Visva-Bharati University

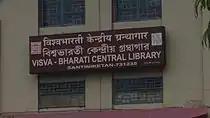
Visva-Bharati Central Library

The National Institutional Ranking Framework (NIRF) ranked Visva-Bharati in the 151-200 band overall and 101-150 among universities in India in 2024.